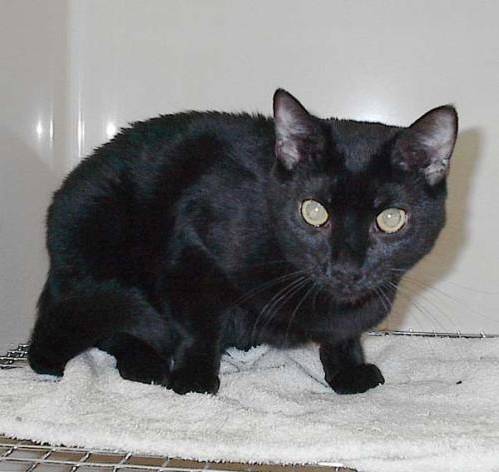
Label: cat